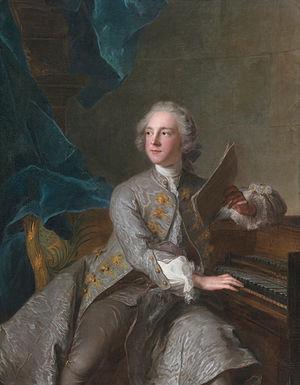
Francis Greville, 1ᵉʳ comte de Warwick, KT, connu comme Lord Brooke de 1727 à 1746 et comte Brooke à partir de 1746, est un noble britannique.